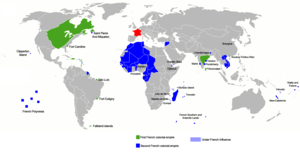
En vert le 1er empire colonial de 1546 à 1763 En bleu le 2eme empire colonial de 1763 à 1962